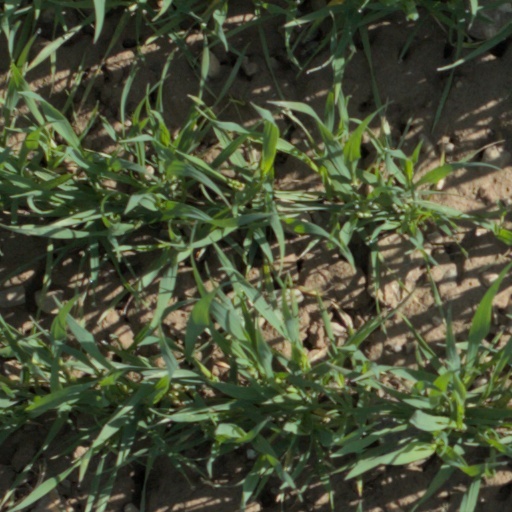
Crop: wheat